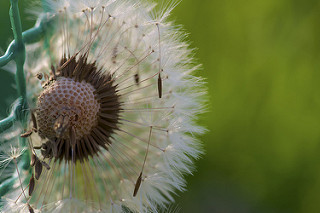
Flower: dandelion